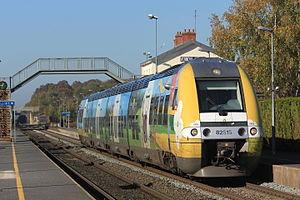
Cette liste recense les parcs de matériels roulants utilisés par le réseau TER Grand Est.